Dredging

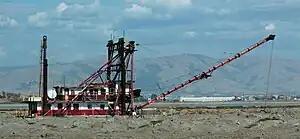
Mallard II near the Dumbarton Bridge in 2021

A bucket dredger is equipped with a bucket dredge, which is a device that picks up sediment by mechanical means, often with many circulating buckets attached to a wheel or chain.